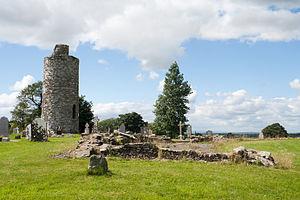
Old Kilcullen est une localité du comté de Kildare, en Irlande. Elle est située à 5 km au sud de Newbridge et à 13 km au sud-ouest de Naas.